Rufisque tramway

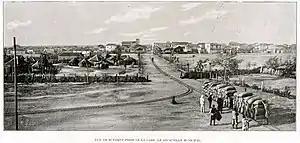
"Le Decauville Municipal", c. 1895

Because of the insufficient water depth in the harbour for ocean-going vessels, small boats transported the sacked peanuts from the quay to the ships anchored outside the city. A 1200-ton ship needed four days in Rufisque to pick up a full load, one day more than in the deep-sea port of Dakar. Around 1905 it was decided to build a long pier.